South African Class 6E1, Series 7

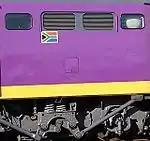
Hatchless left side of Series 7 no. E1834

The Class 6E1 was produced in eleven series over a period of nearly sixteen years. While some Class 6E1 series are visually indistinguishable from their predecessors or successors, some externally visible changes did occur over the years.